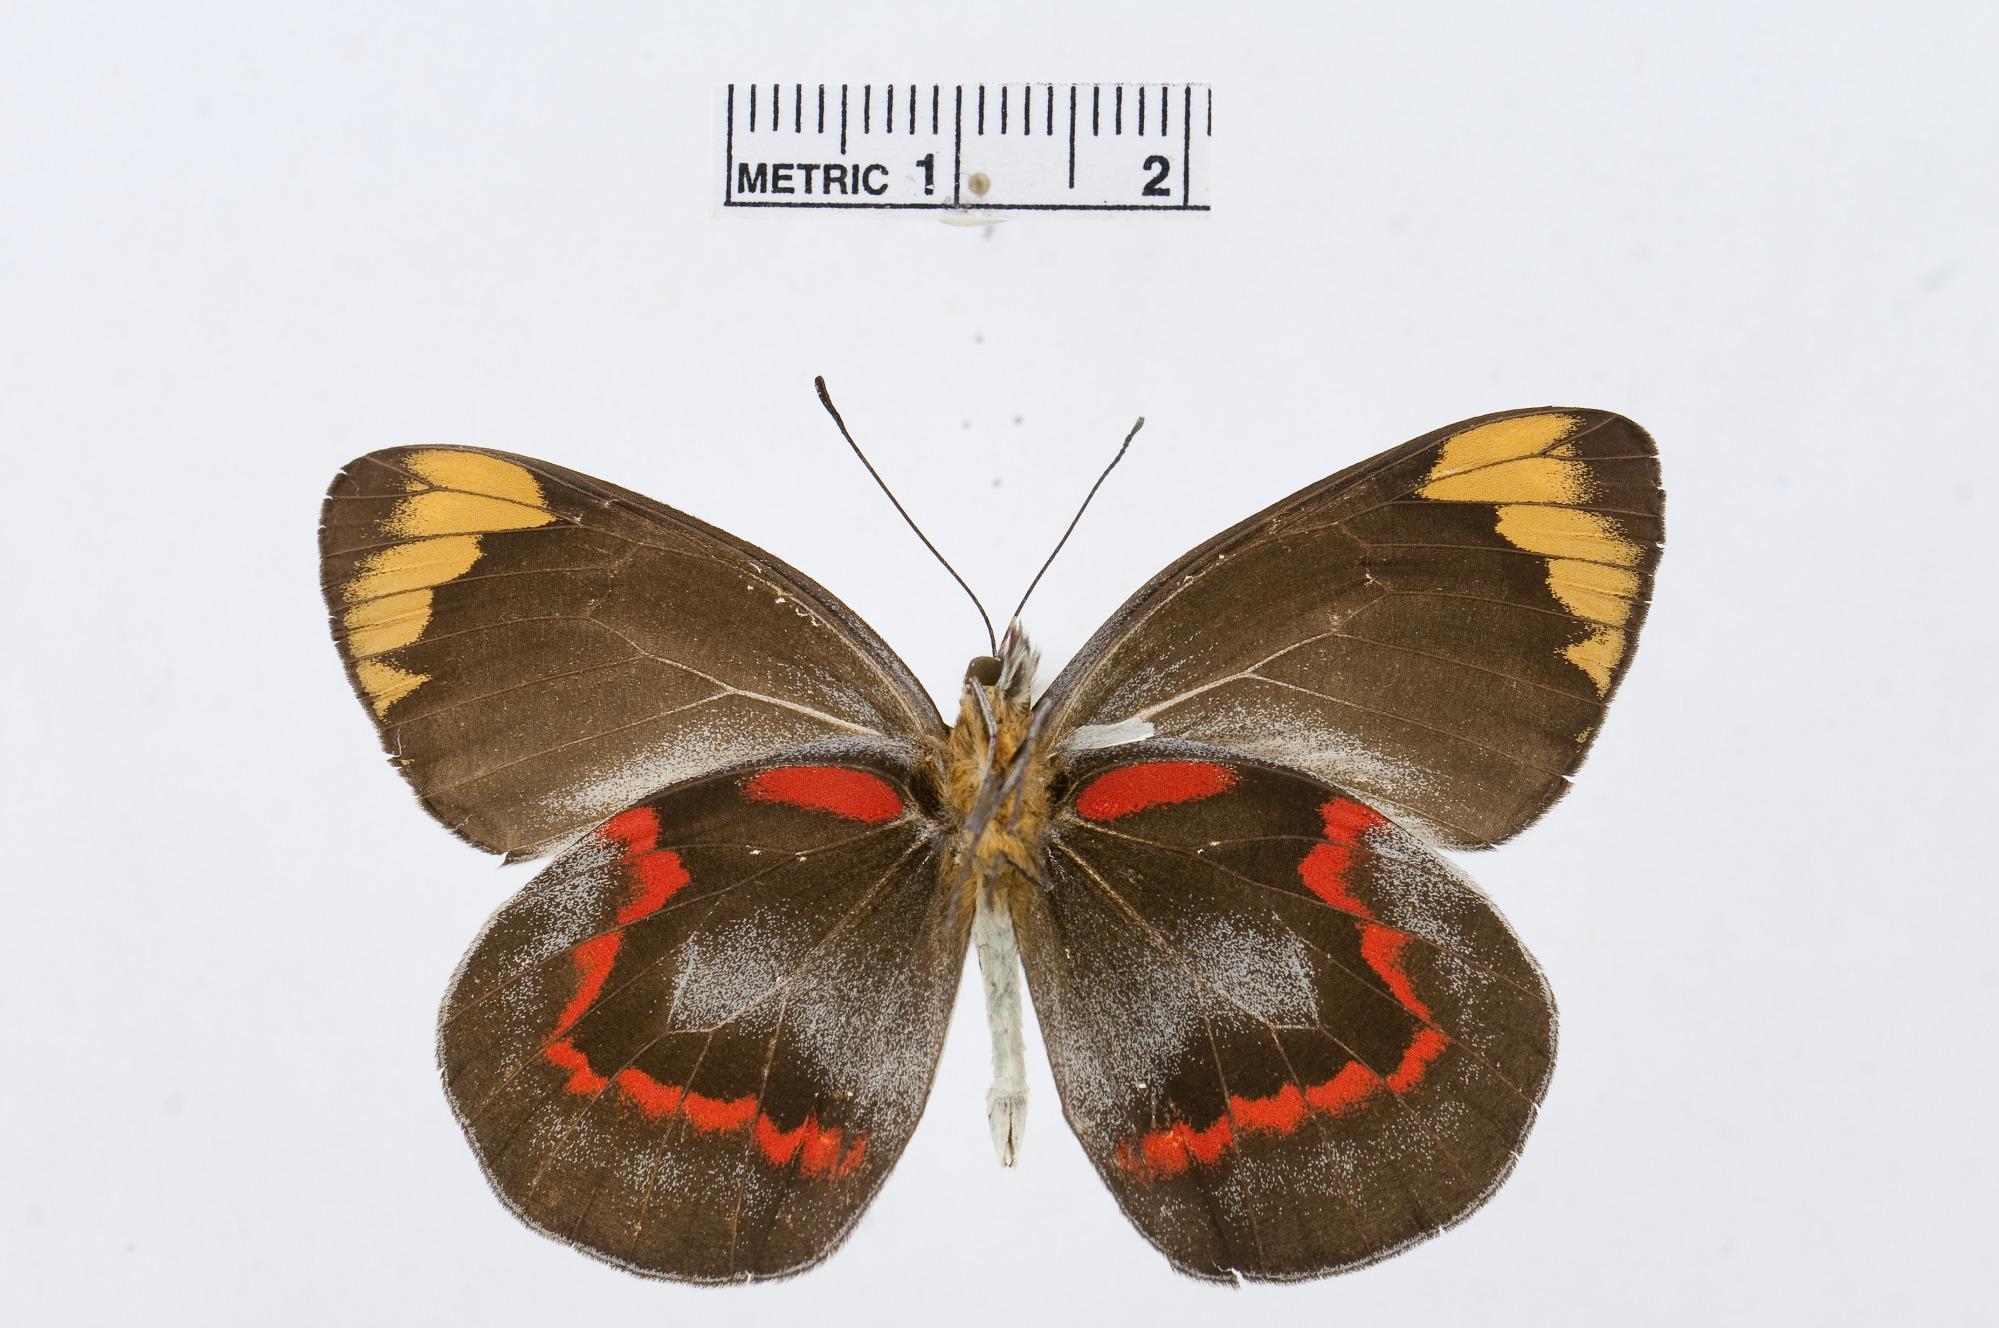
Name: Delias nigrina
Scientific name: Delias nigrina
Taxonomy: Animalia, Arthropoda, Hexapoda, Insecta, Lepidoptera, Pieridae, Pierinae